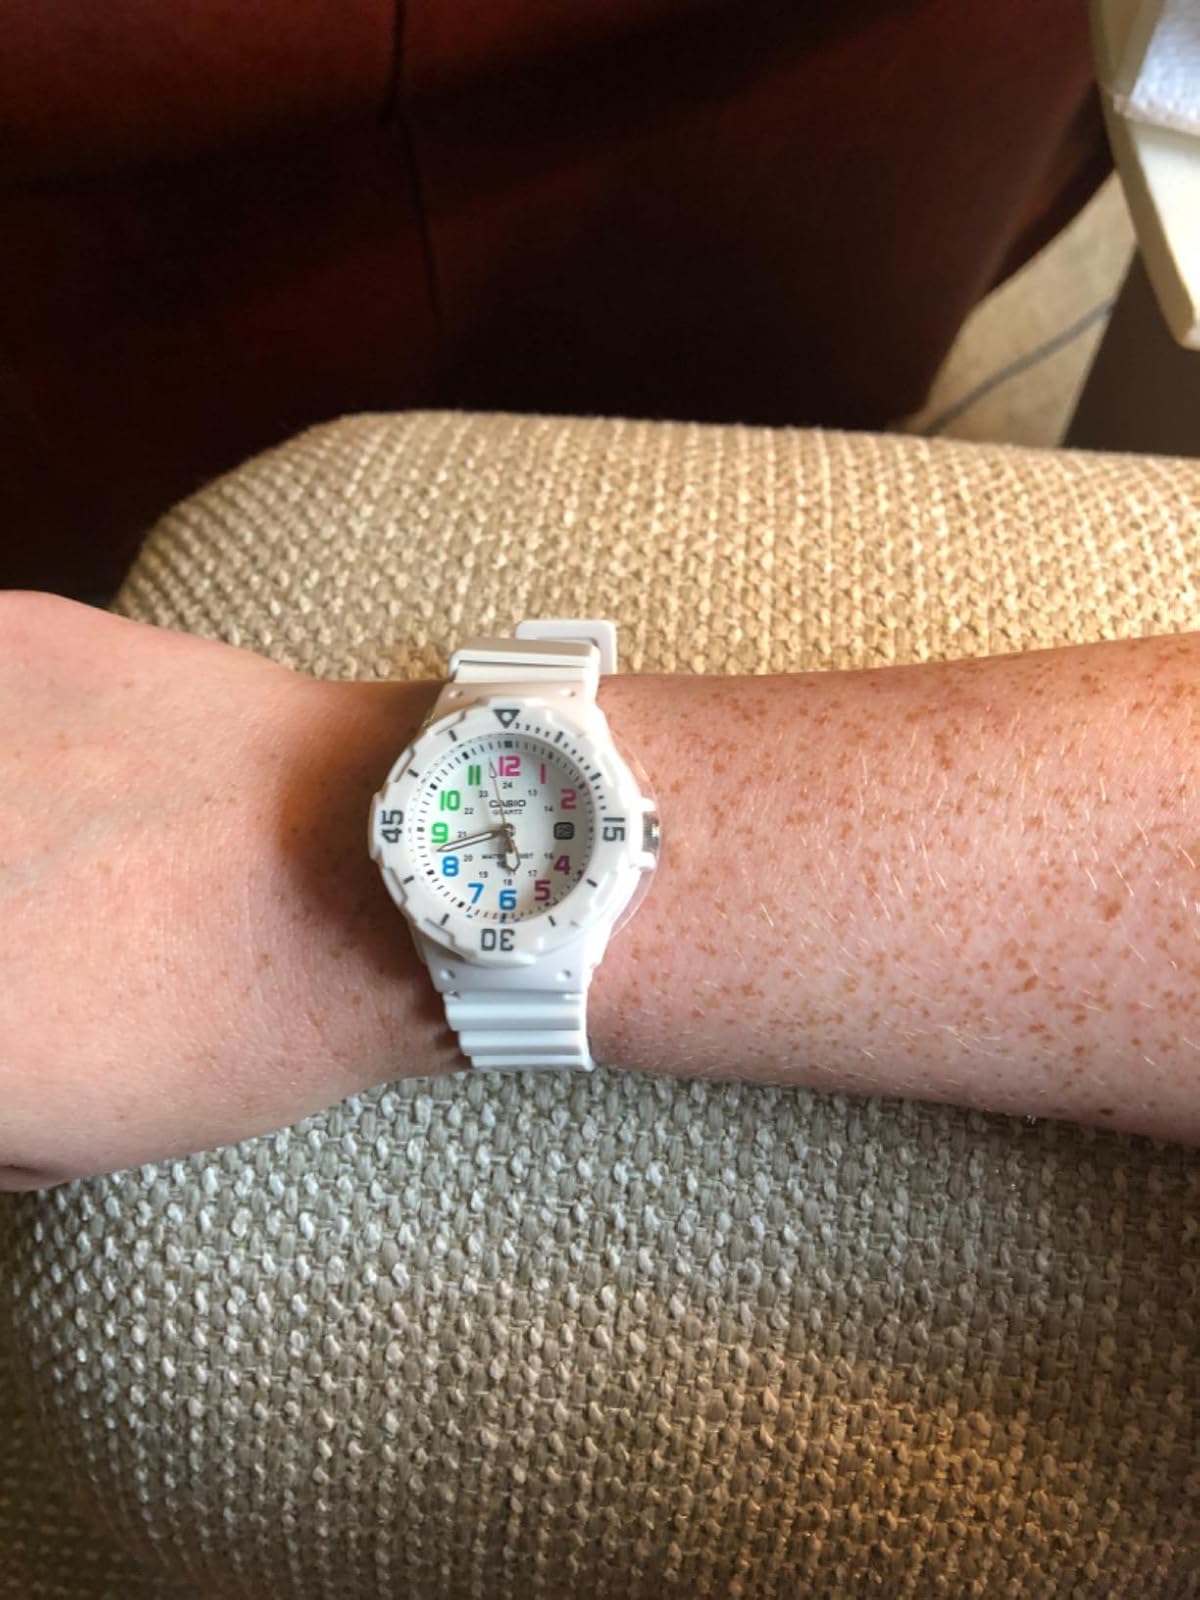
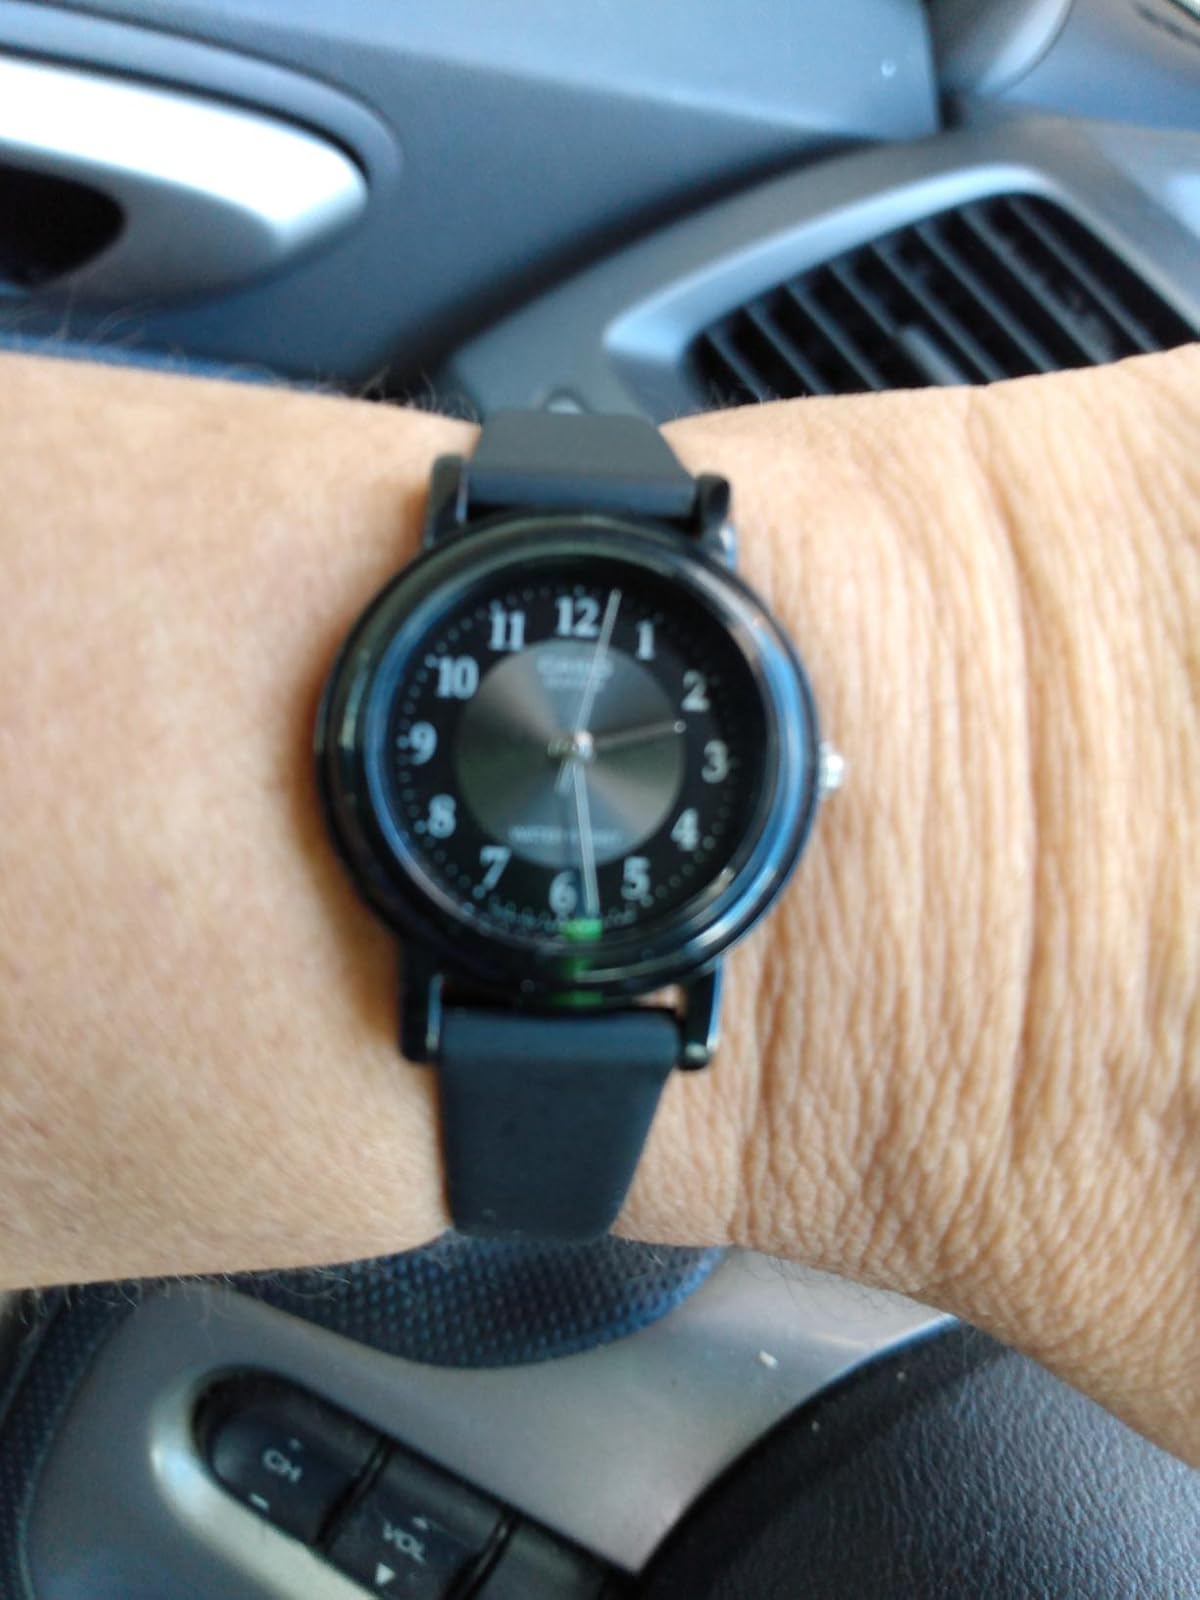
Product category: accessories_watch
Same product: no